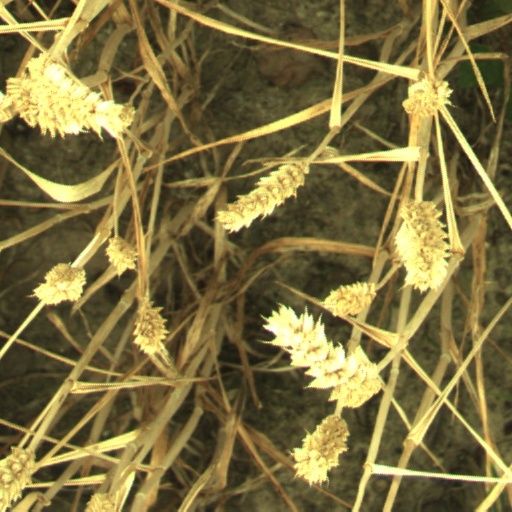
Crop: wheat